Jan Rippe

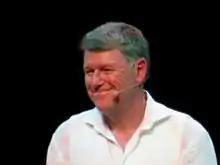
Rippe in September 2015

Jan Torbjörn Rippe (born 26 April 1955) is a Swedish actor, singer, and comedian. He is known as a member of the comedic groups Galenskaparna and After Shave. He also had a role in the comedy series "Macken".